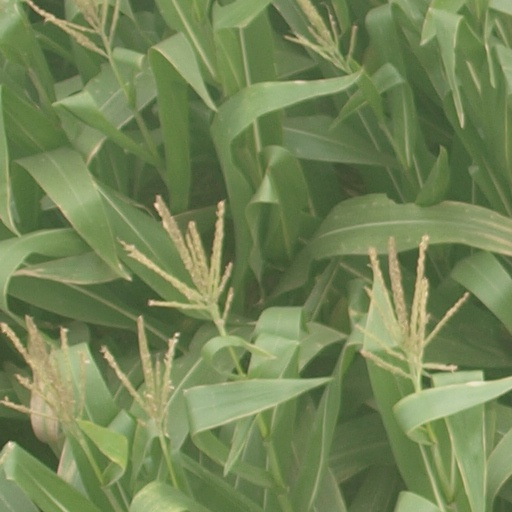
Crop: maize; corn